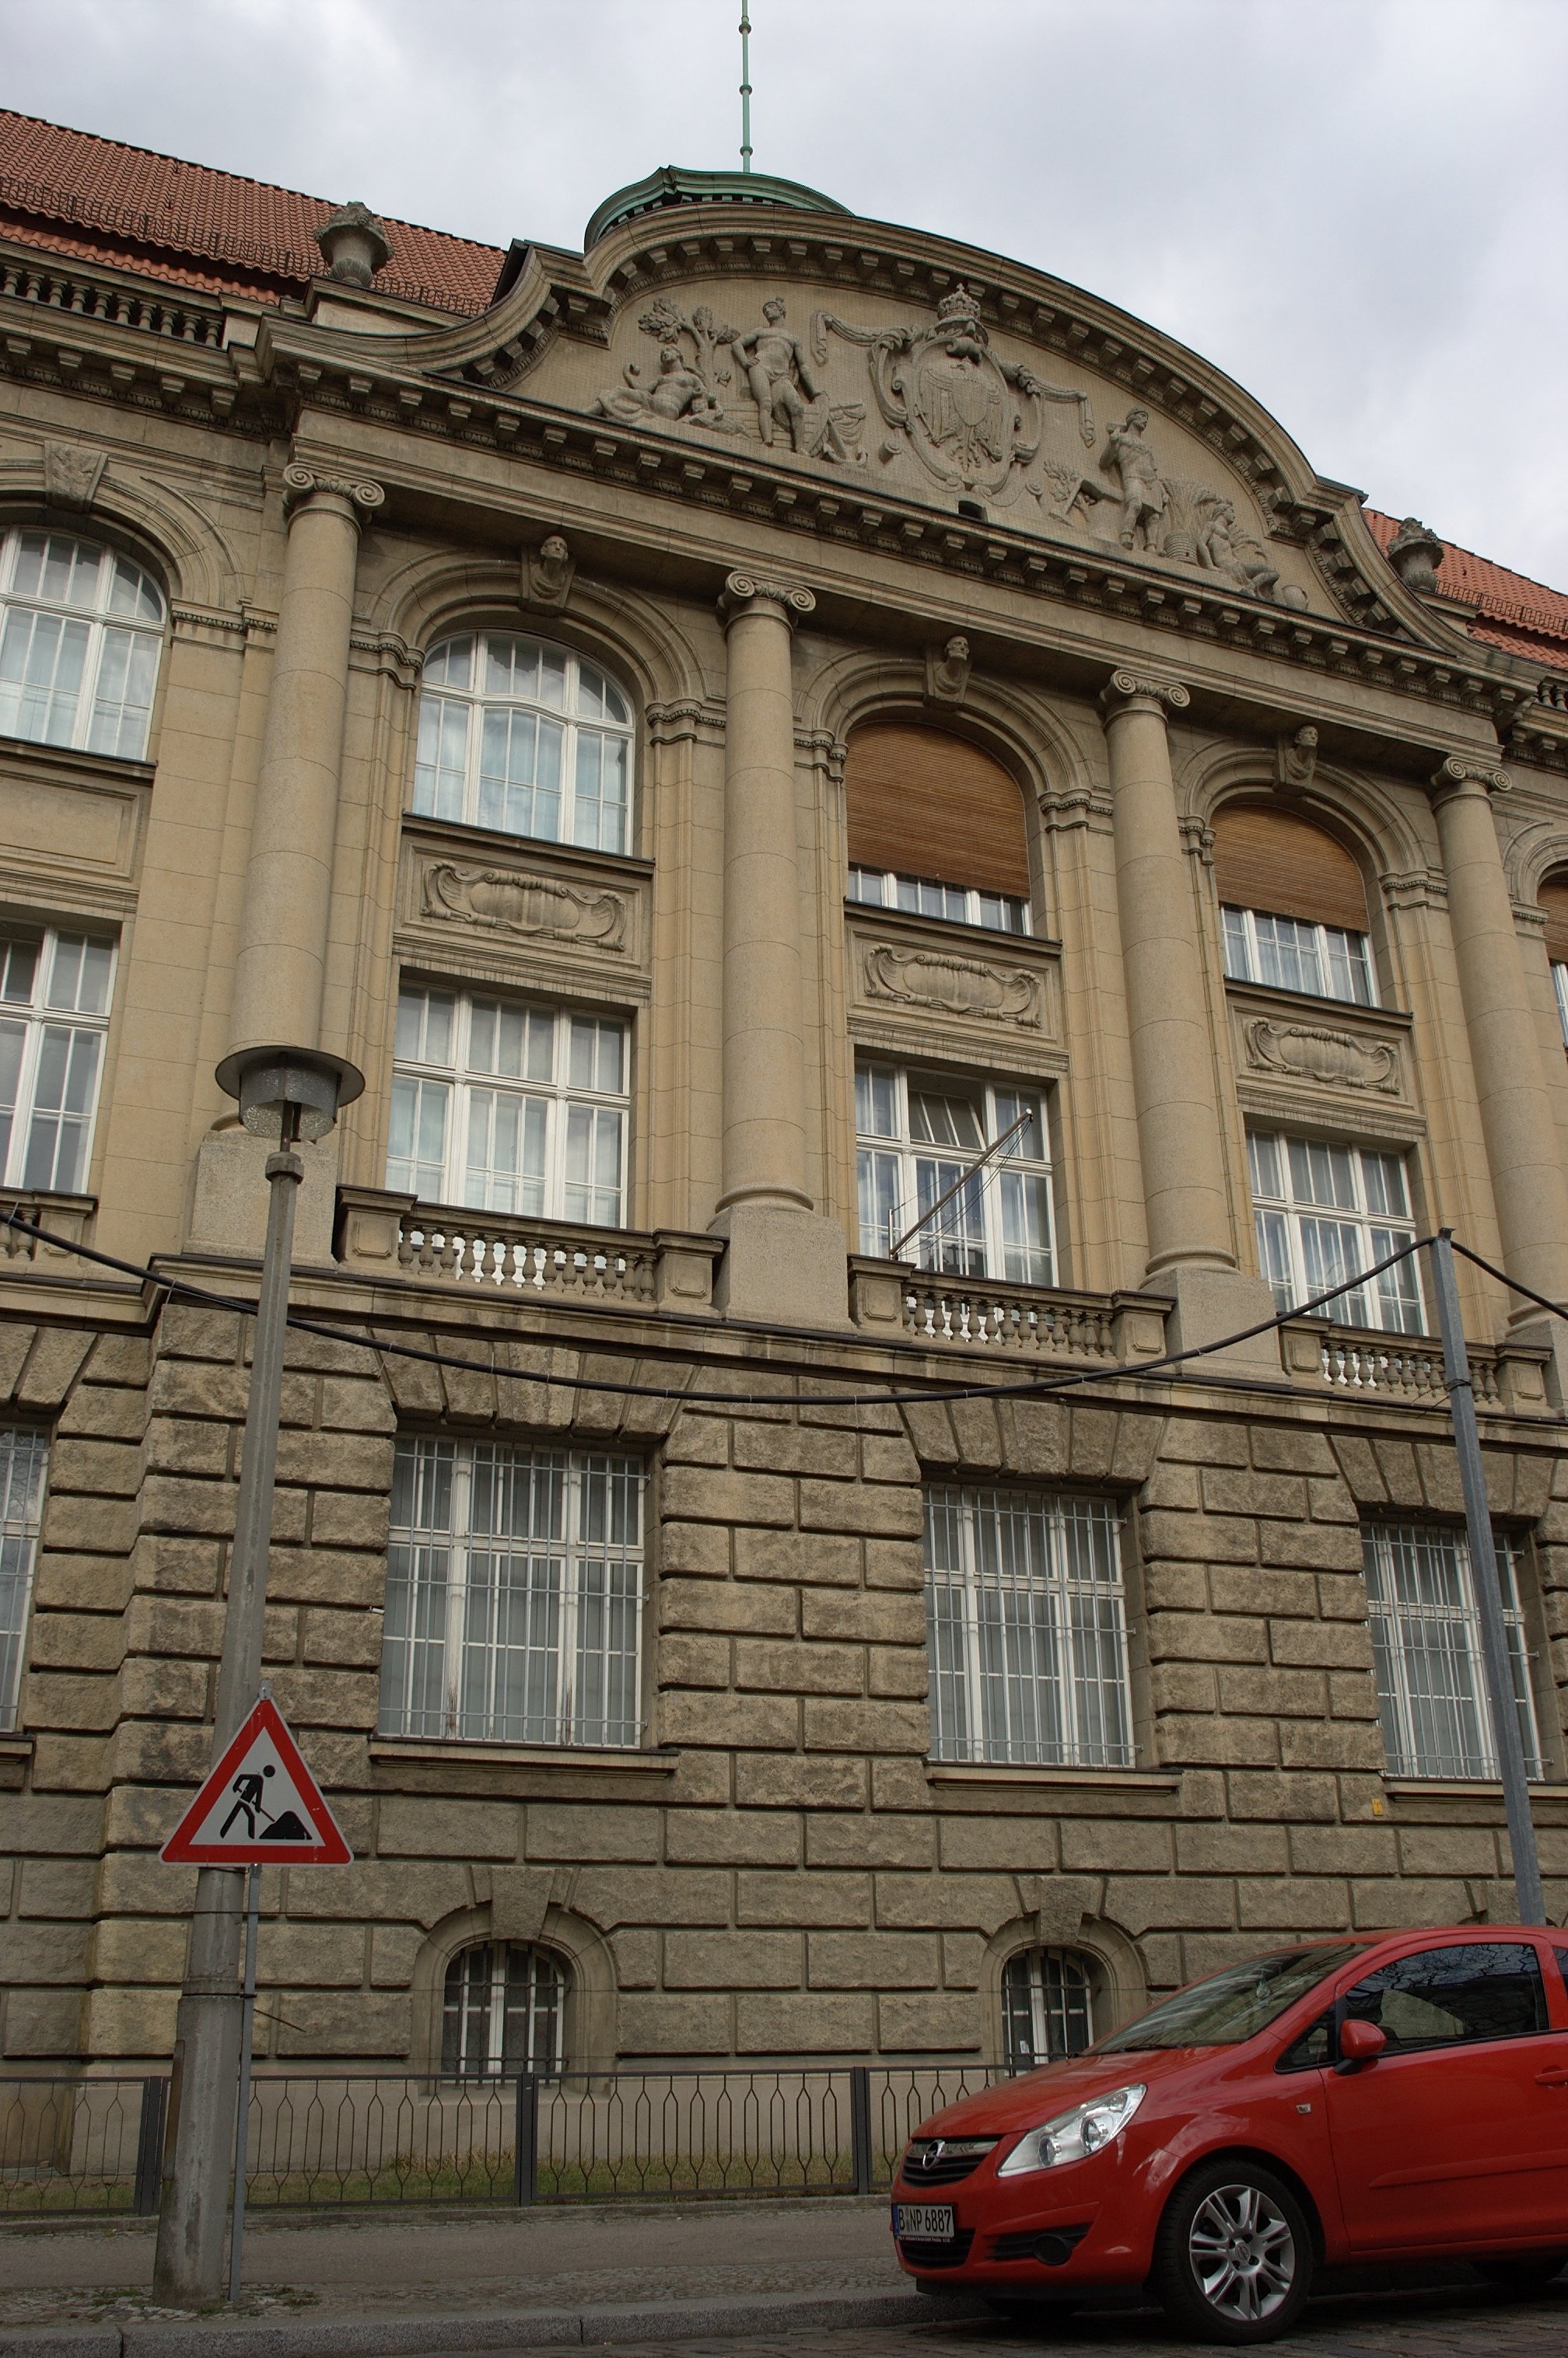
architecture, street, house, window, town, building, downtown, facade, 2011, rawtherapee, germany, deutschland, berlin, pentax, 20mm, lenstagged, steffenzahn, guessedberlin, k100d, justpentax, iamflickr, gwbbergfels, cosina, voigtlander, skopar, colorskopar, cv20, colorskopar20mmf35slii, 20mmf35slii, voigtlander20mm, cv2035, skopar20mmf35, neighbourhood, cosinavoigtl nder, cosinavoigtl ndercolorskopar20mmf35, voigtl nder20mmf35colorskoparslii, voigtl nder20mmf35, urban area